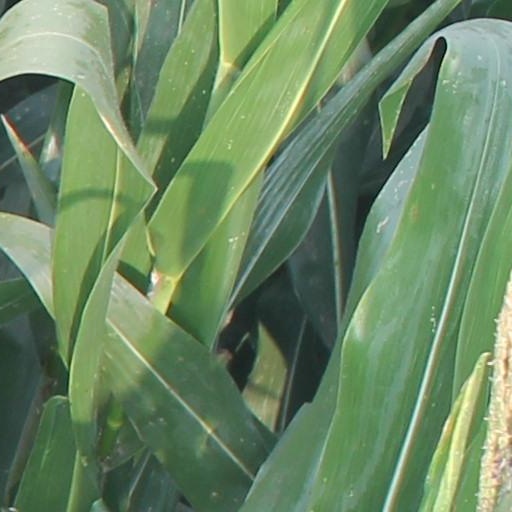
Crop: maize; corn